Maruya (company)

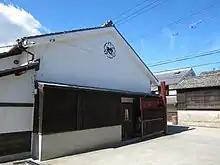
Company building

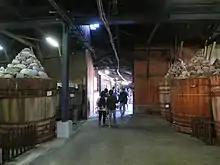
Interior of the company

Maruya is the oldest hatcho miso continuous producer in Japan founded in 1337. It is located in Okazaki city in Aichi Prefecture.